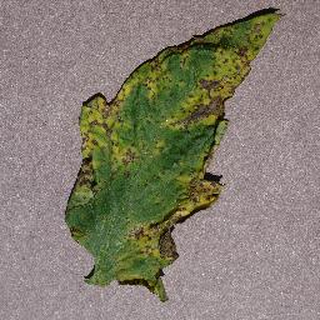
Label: tomato_septoria_leaf_spot